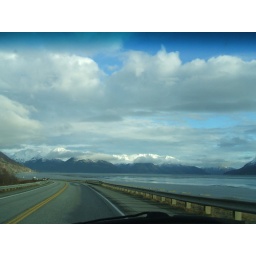
Rain Rain and More Rain in the valley,but a break in the clouds showed new snow on the mountain tops.